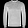
Label: Pullover